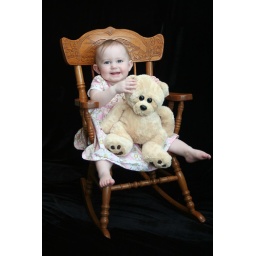
Cora holding bear in rocking chair